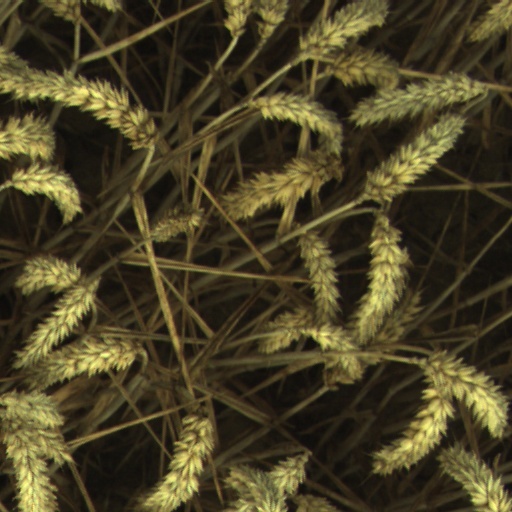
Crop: wheat